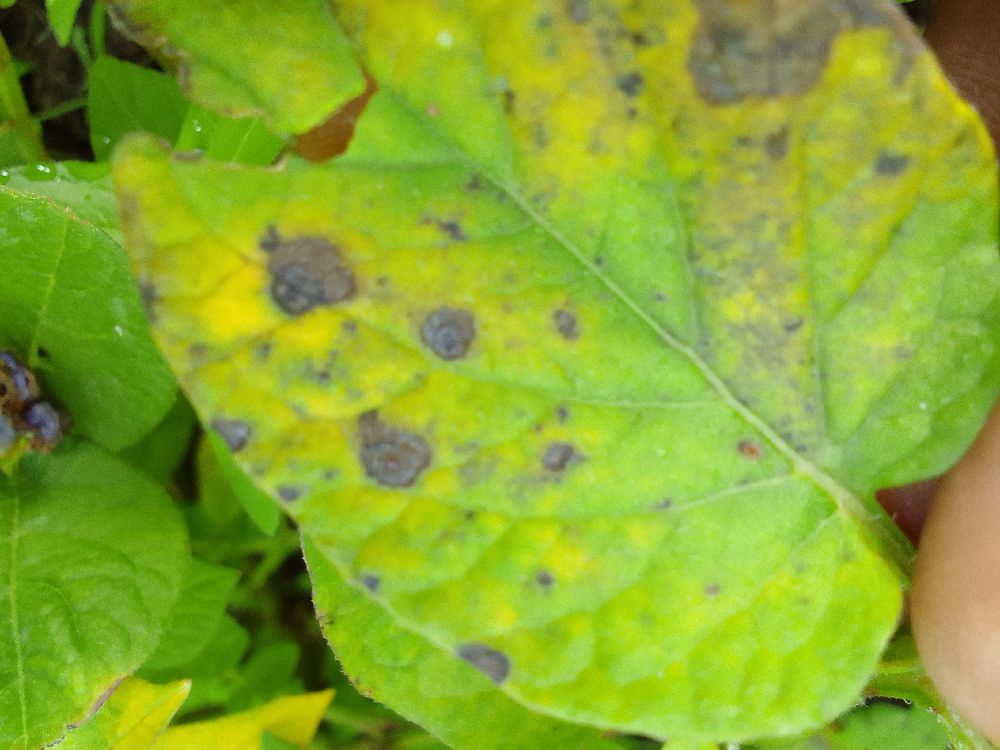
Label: Early blight